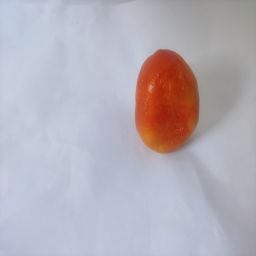
Crop: Tomato
Quality: Old